Winona, Minnesota

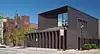
Winona County History Center

The city offers artistic venues and historical experiences. The city earned the nickname "Stained Glass Capital of the United States" for its stunning religious and secular stained glass pieces. The Great River Shakespeare Festival stages professional productions of Shakespeare's plays each summer, while the Minnesota Conservatory for the Arts provides a full spectrum of artistic training and performances. The River Arts Alliance organizes educational programs, community events, and public art projects while fostering a collaborative artist community. Projects include poetry etched into sidewalks on the Winona Poetry Walk. The Winona County History Center, made up of two buildings, the historic Winona Armory and the modern Laird Norton Addition, offers exhibits in its museum and art gallery, and exploration of the region's history in their Laird Lucas Library and Archives.